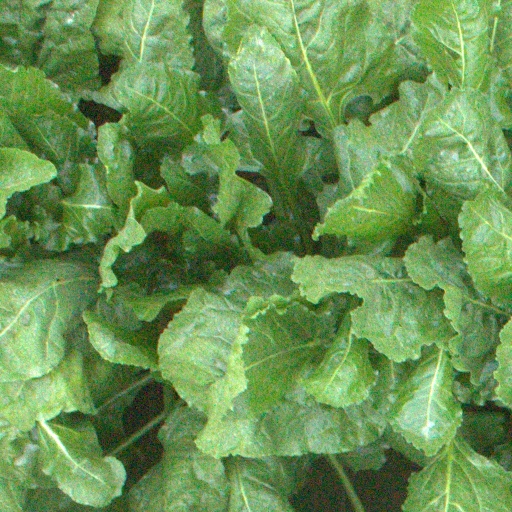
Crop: sugar beet